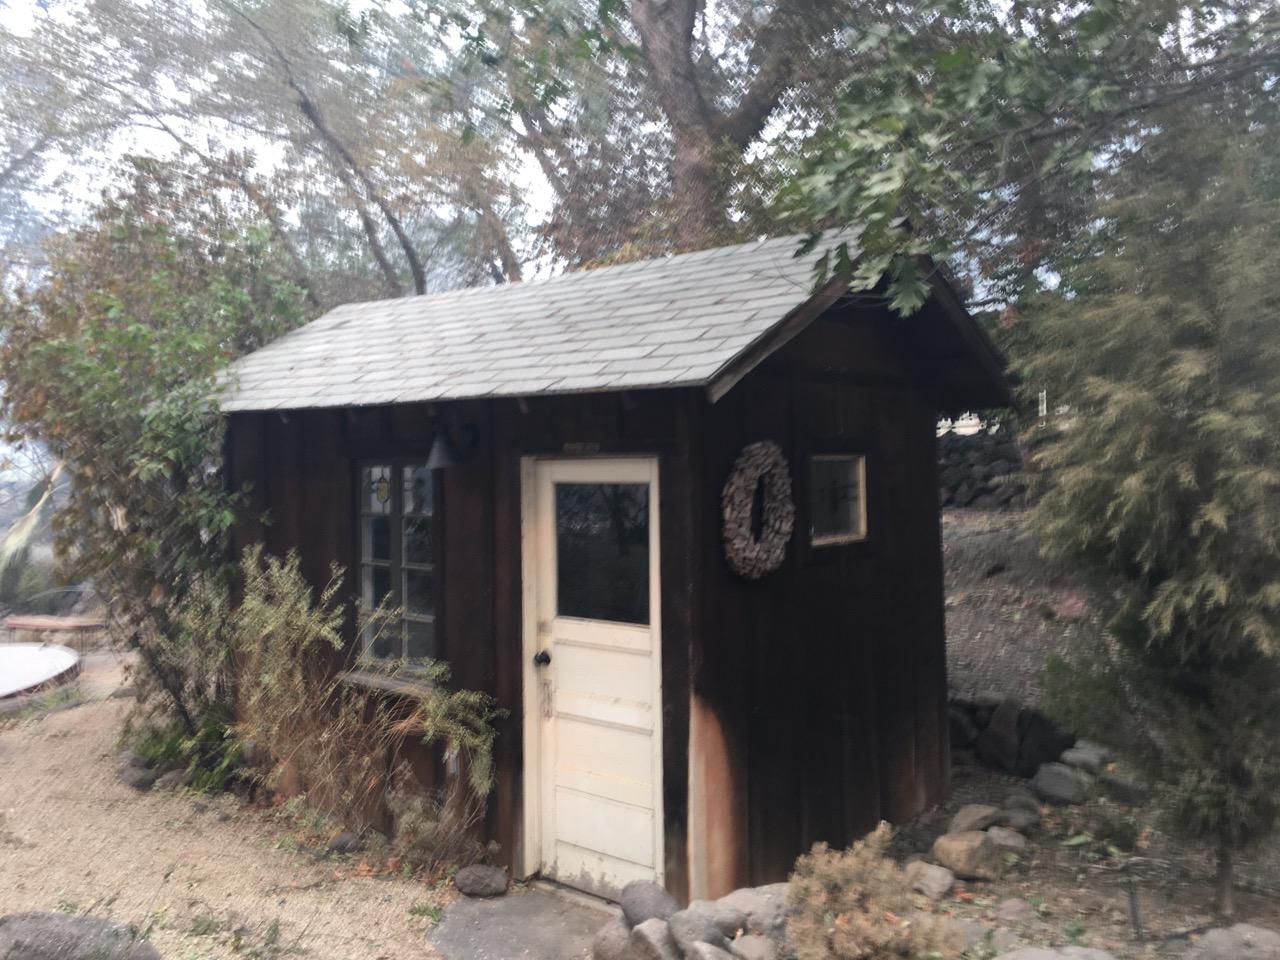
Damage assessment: no_damage